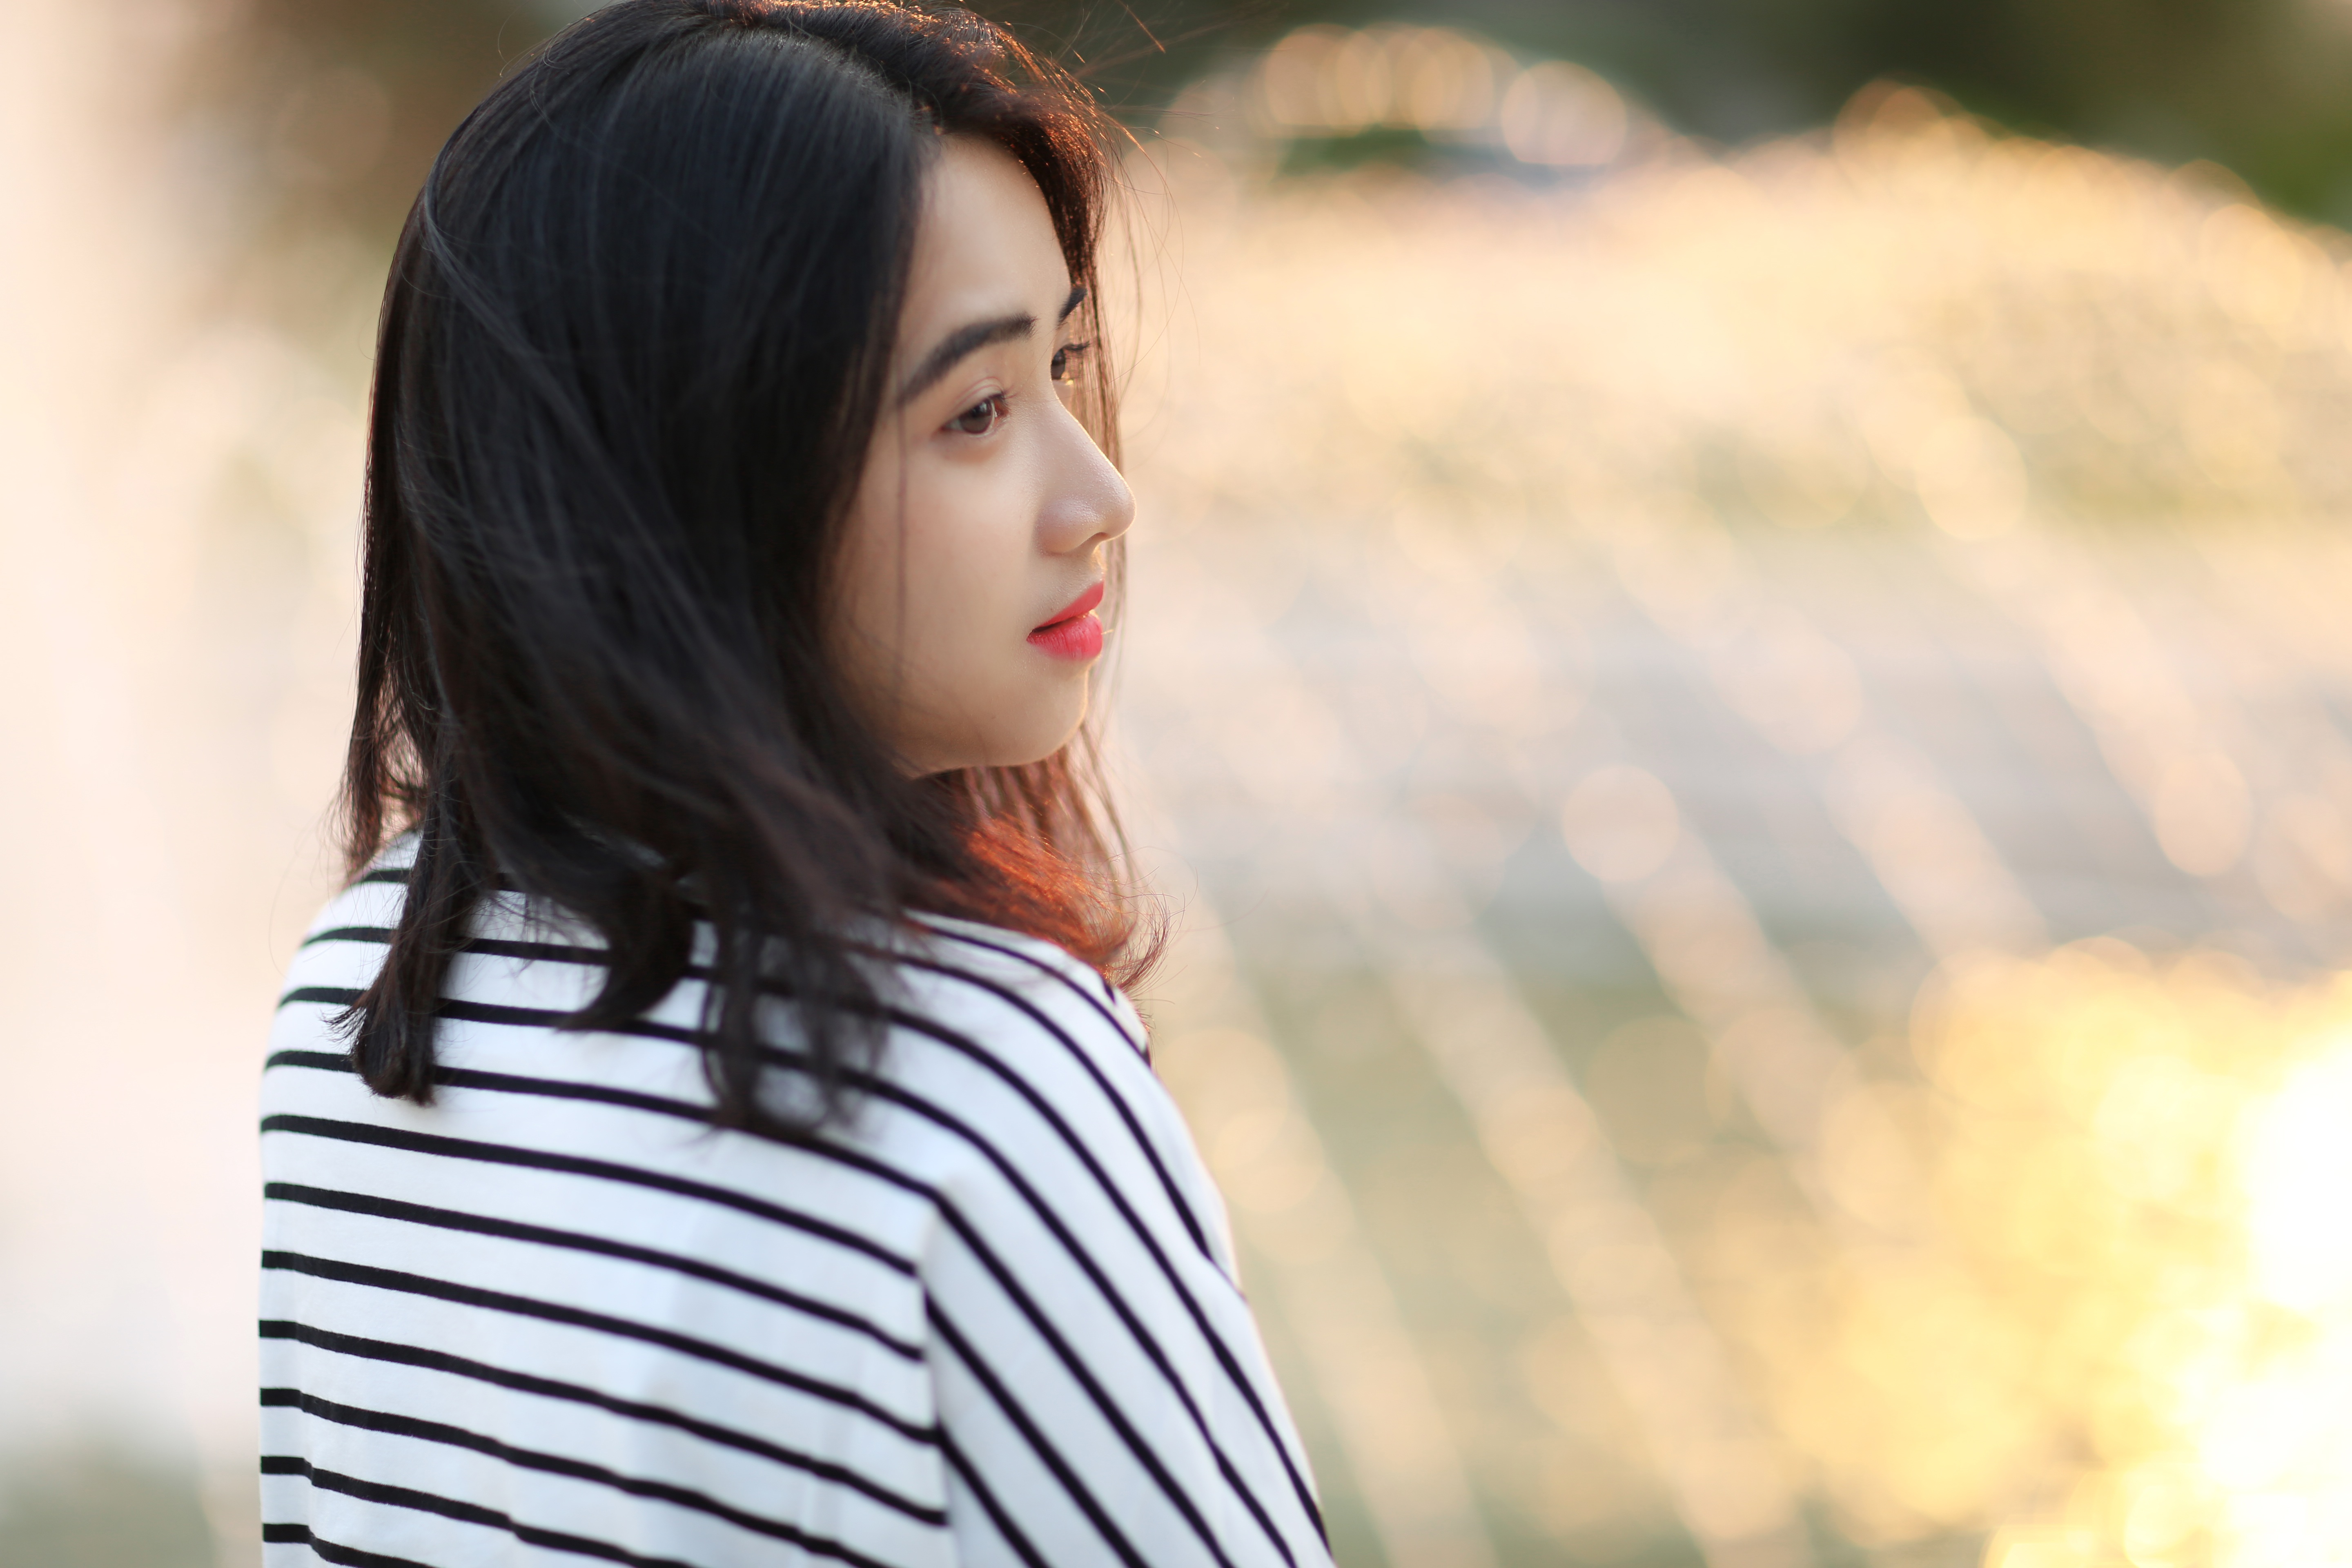
outdoor, person, girl, woman, sunset, photography, portrait, model, young, romance, lady, photograph, beauty, photo shoot, t shirt, brown hair, portrait photography